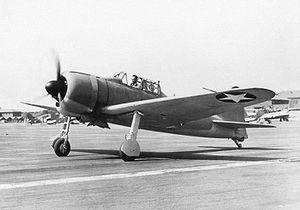
Le Zero d'Akutan est un avion de chasse Mitsubishi A6M dit « Zero » japonais qui s'est écrasé sur l'île Akutan pendant la Seconde Guerre mondiale. Tadayoshi Koga, le pilote, est mort dans l'accident.